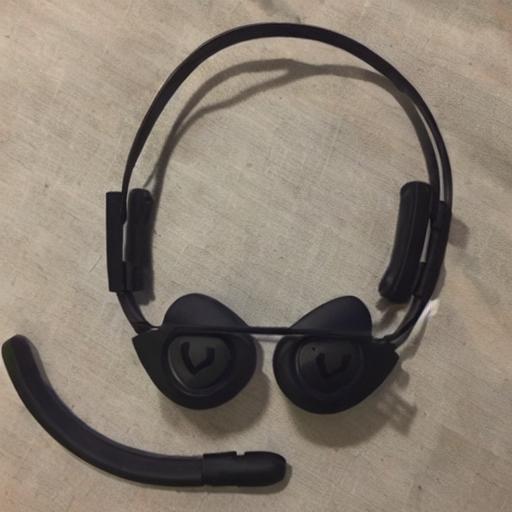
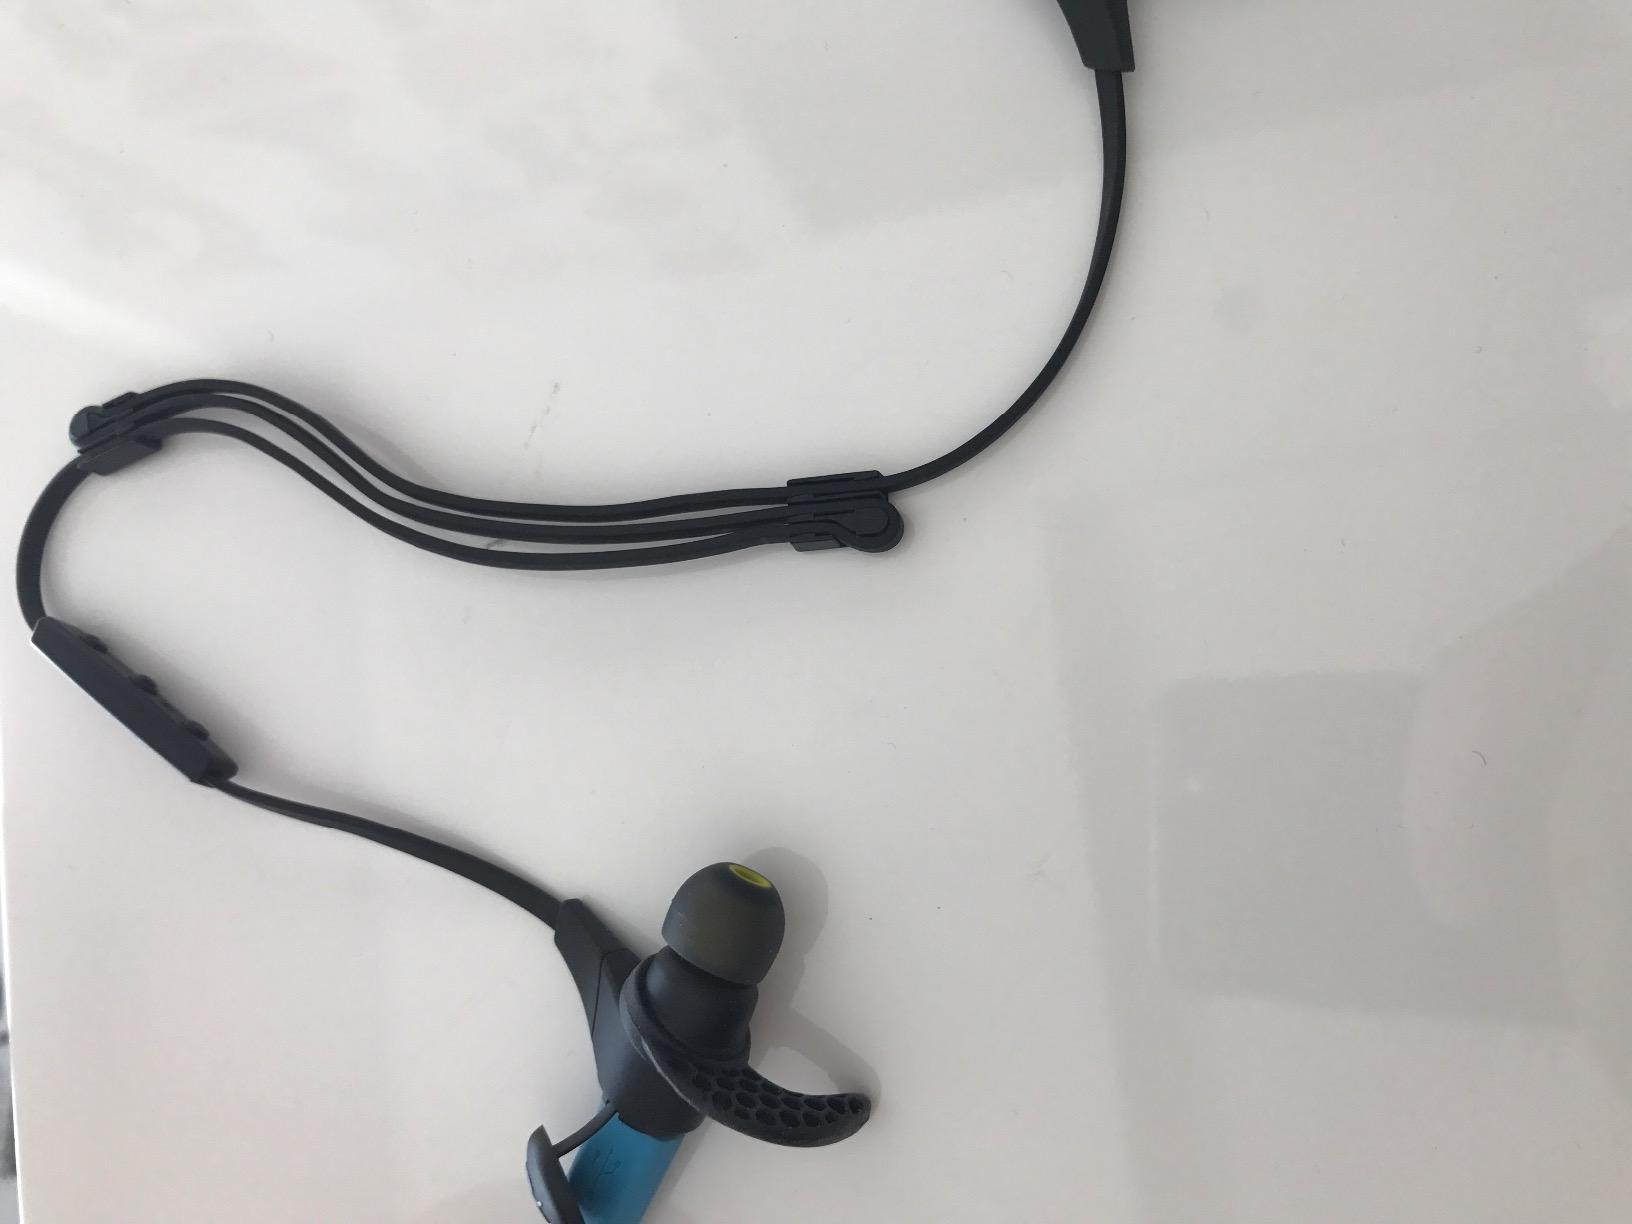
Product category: headphones
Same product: no